John Rae (musician)

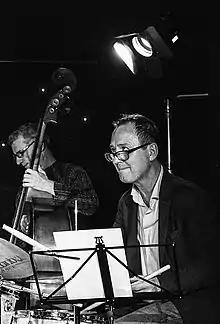
The Troubles, John Rae and Patrick Bleakley

Rae is the musical director for the national jazz orchestra of New Zealand, The Aotearoa Jazz Orchestra.